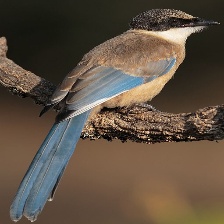
Species: IBERIAN MAGPIE
Scientific name: CYANOPICA COOKI
ImageNet parent category: magpie